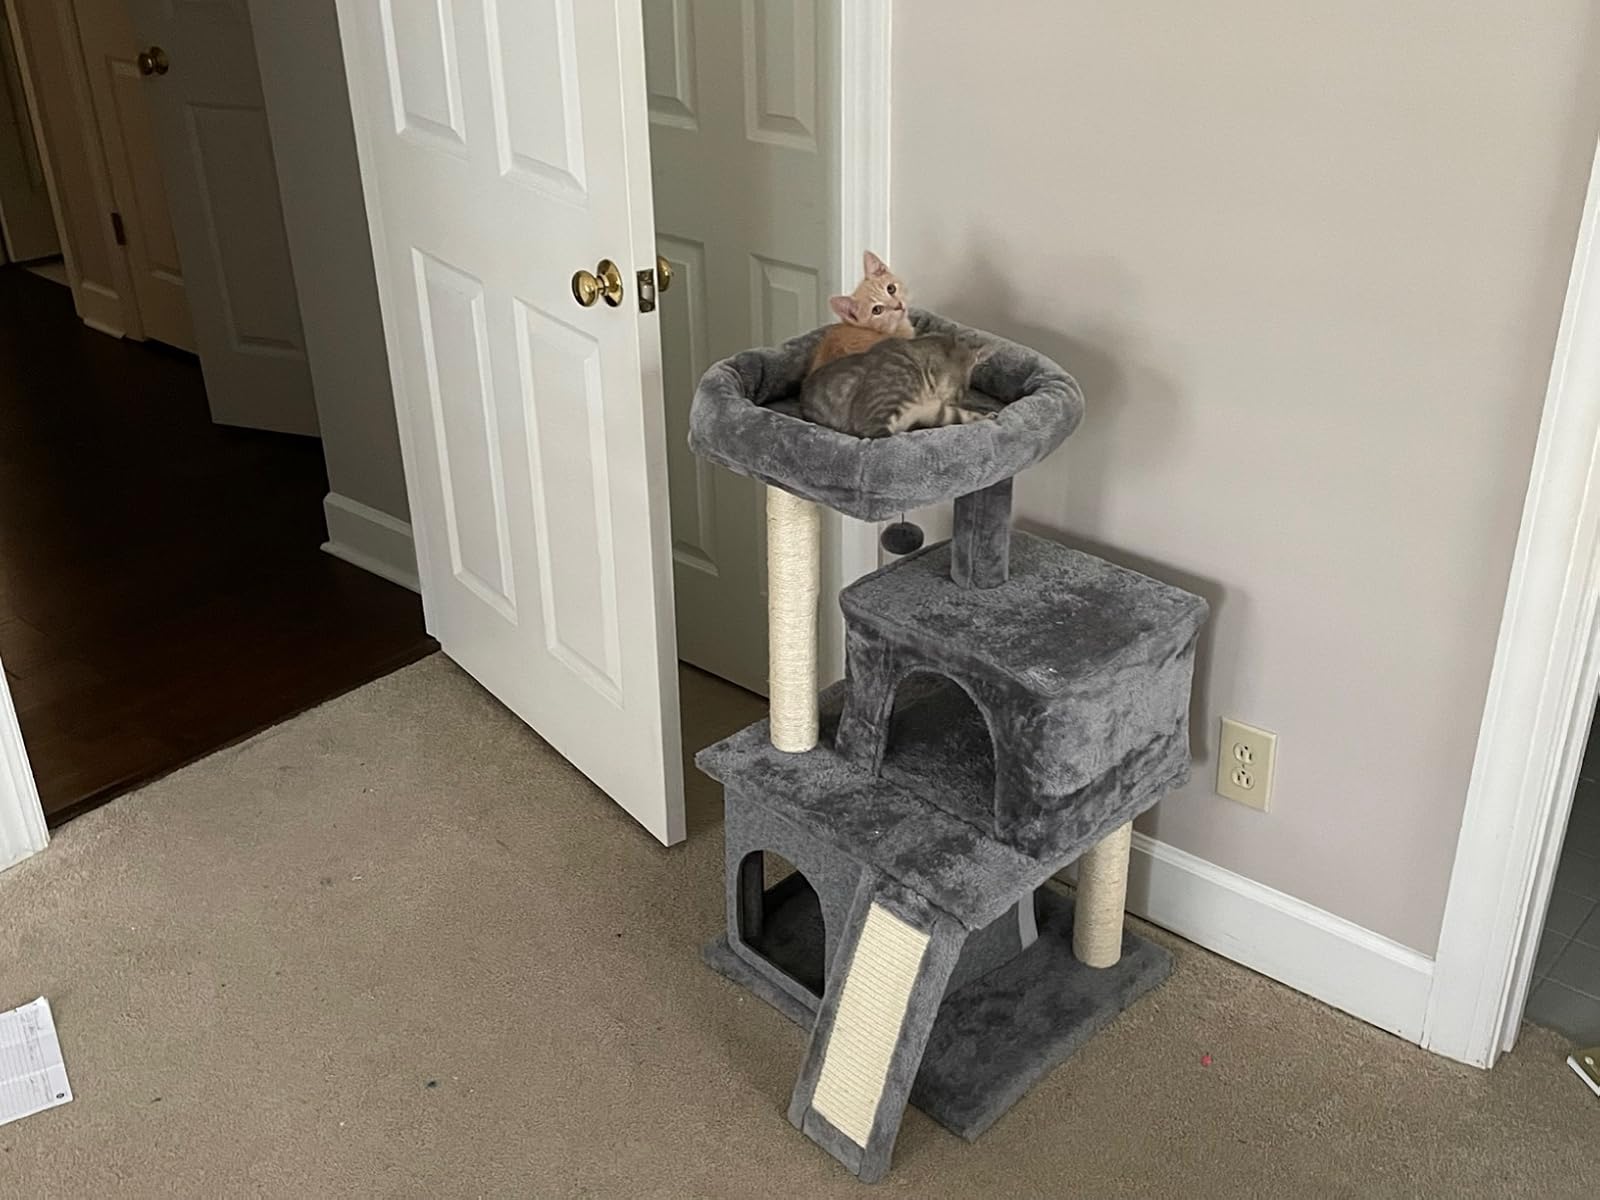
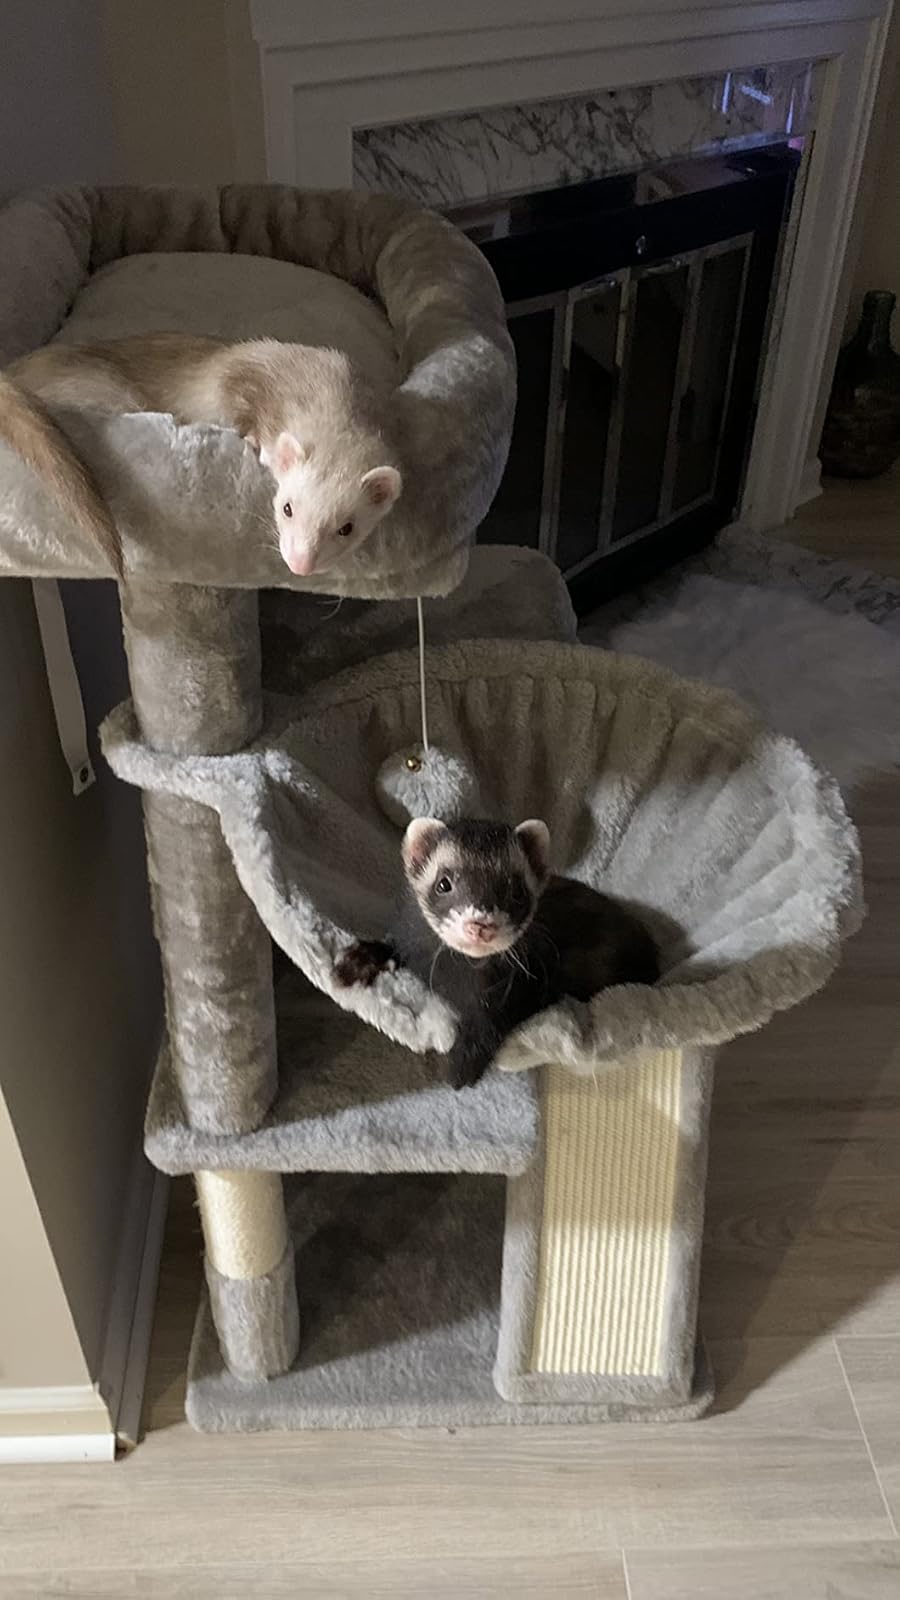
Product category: items_cat tree
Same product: no